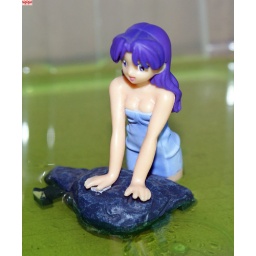
girl in a towel